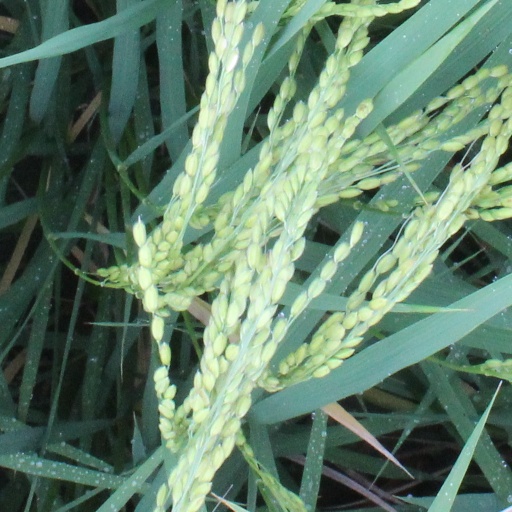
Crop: rice